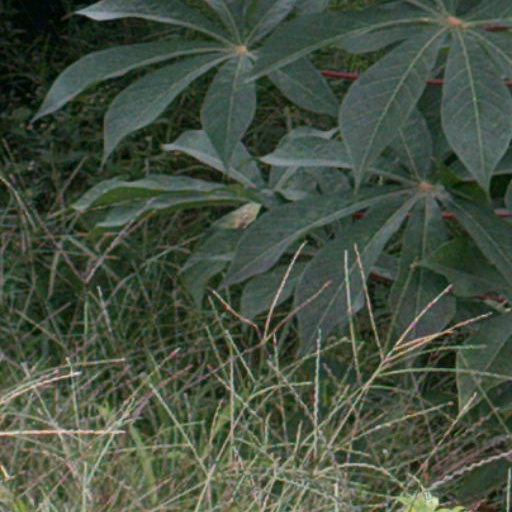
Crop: cassava